The Wolf and the Lamb

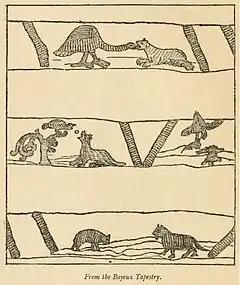
Three of Aesop's fables on the 11th-century Bayeux Tapestry, with "The Wolf and the Lamb" at bottom

The Wolf and the Lamb is a well-known fable of Aesop and is numbered 155 in the Perry Index. There are several variant stories of tyrannical injustice in which a victim is falsely accused and killed despite a reasonable defence.